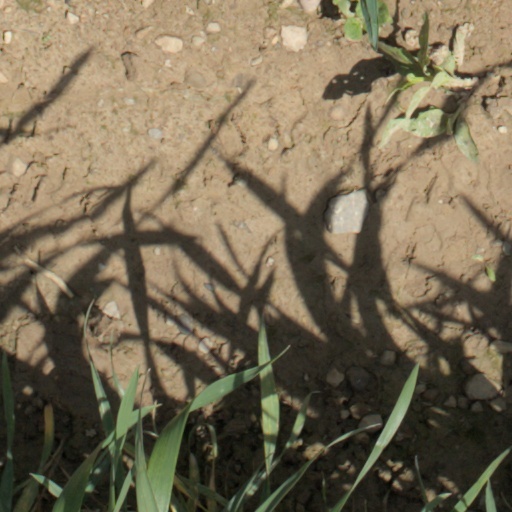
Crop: wheat